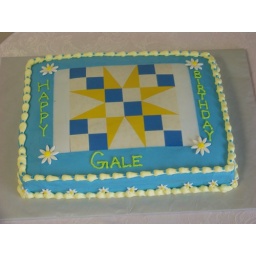
A 1/2 sheet cake covered in blue buttercream icing, accented with yellow icing and decorated with a patchwork quilt swatch